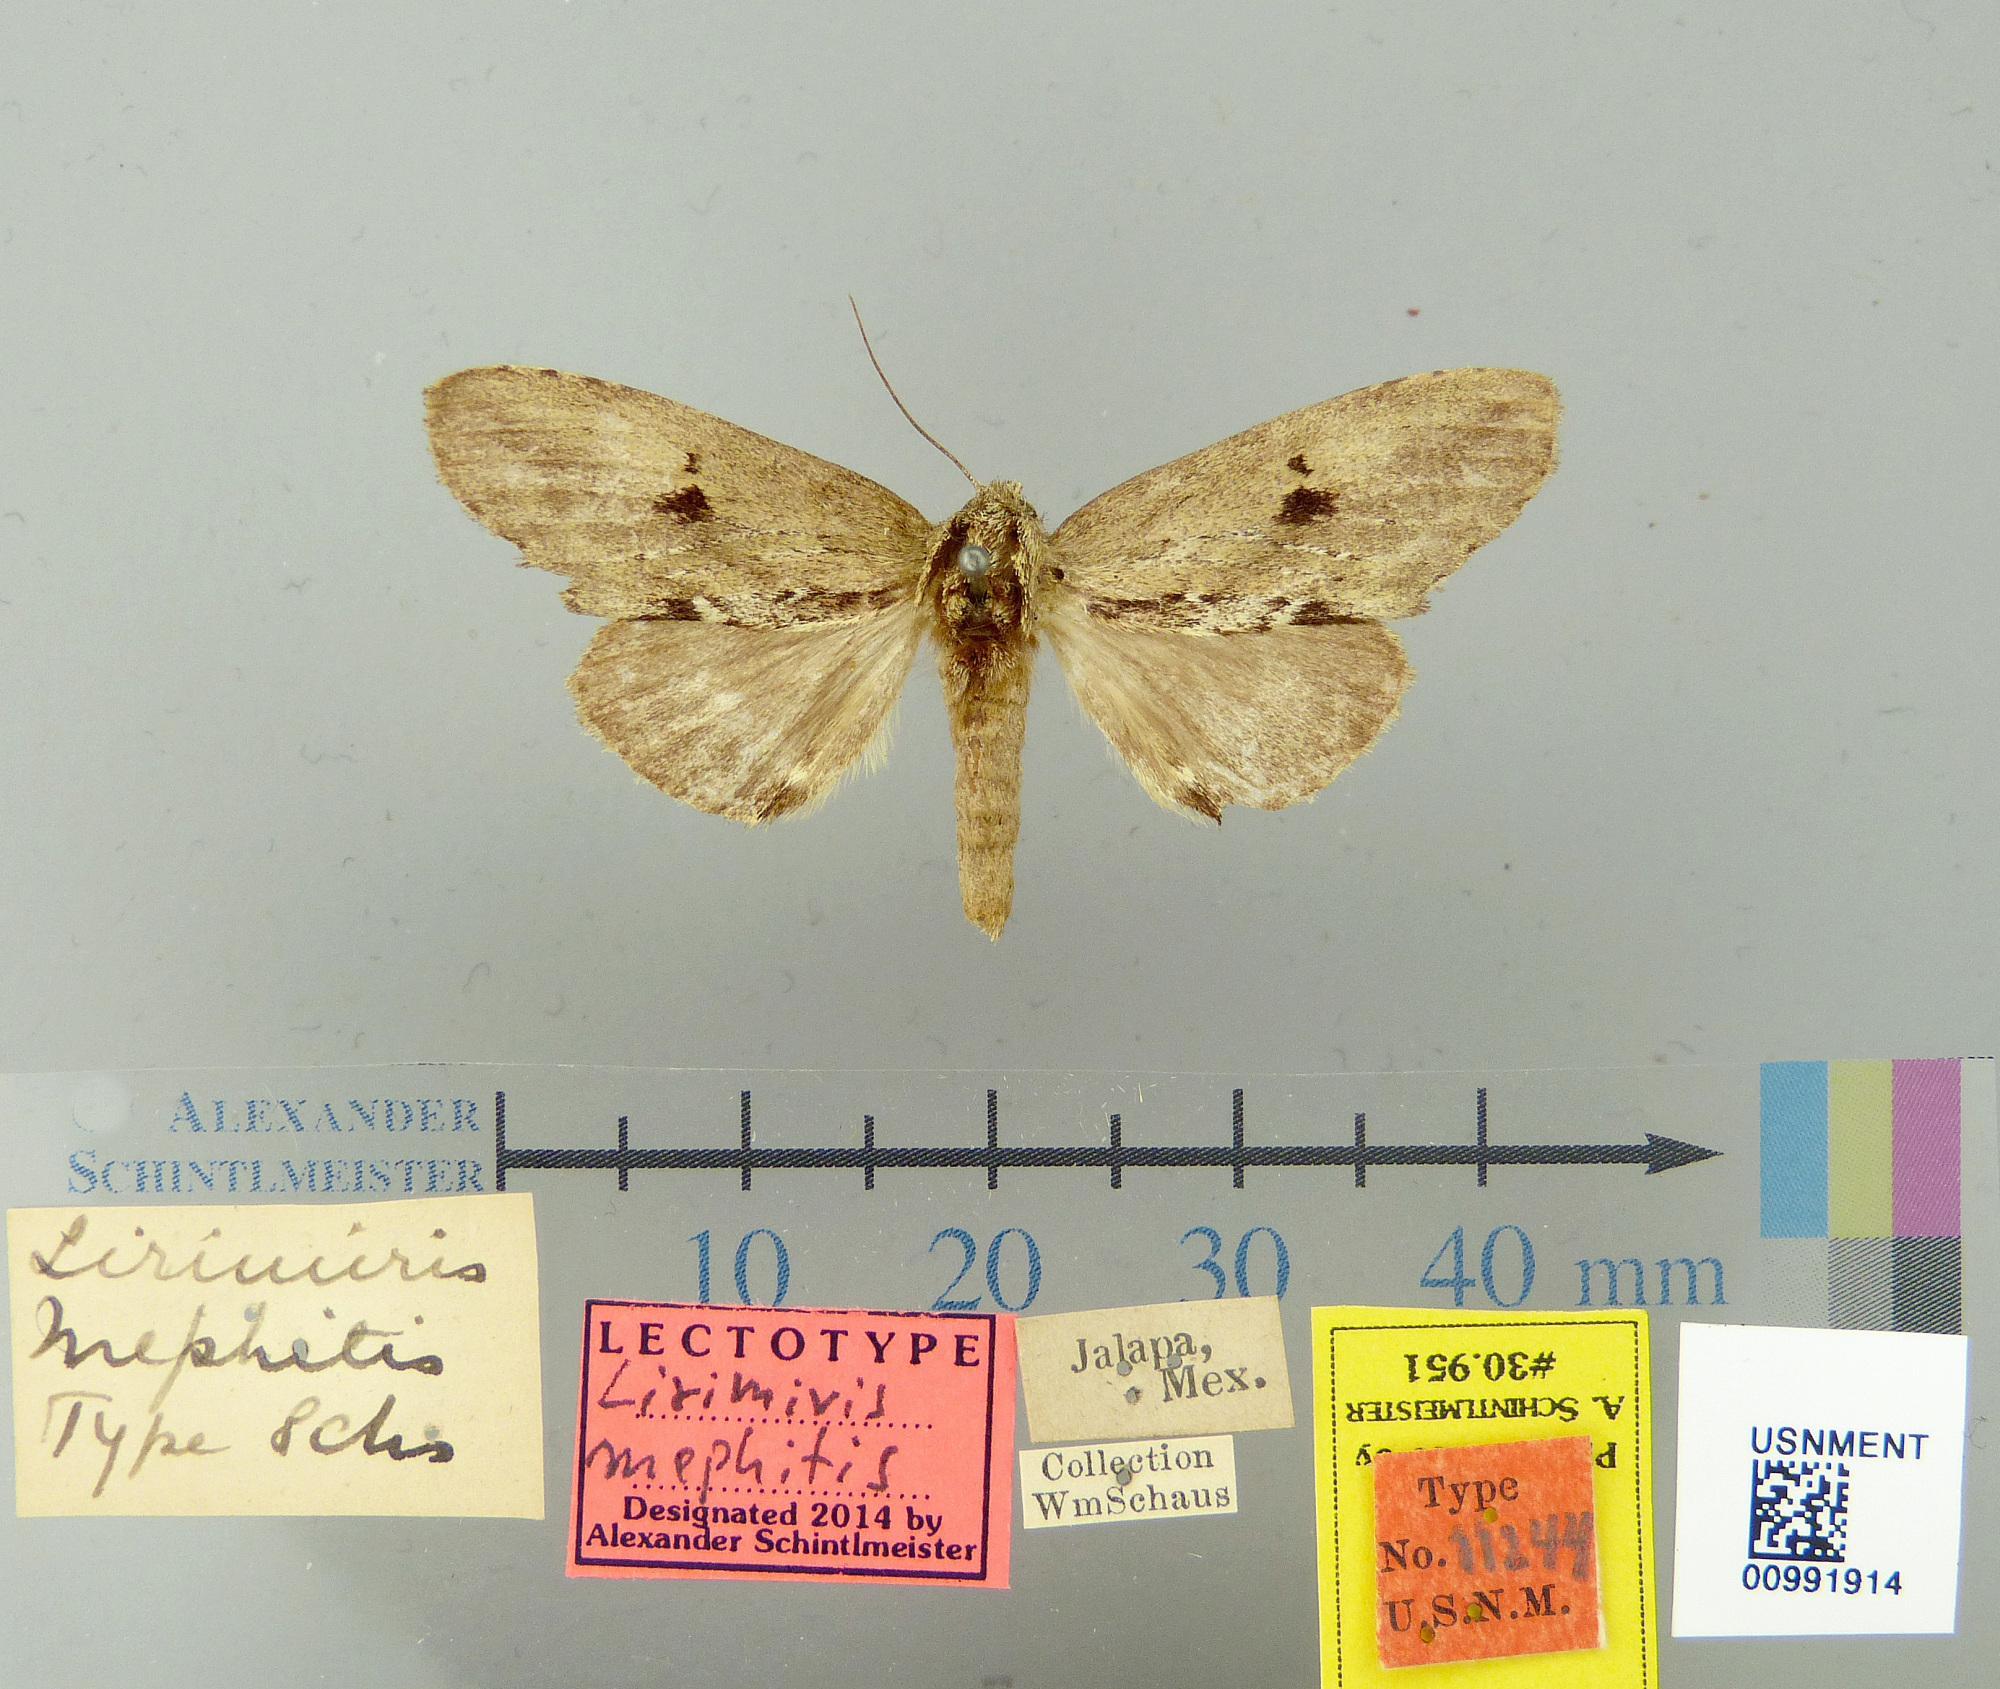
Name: Lirimiris mephitis
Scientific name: Lirimiris mephitis Schaus, 1894
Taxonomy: Animalia, Arthropoda, Insecta, Lepidoptera, Notodontidae
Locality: Jalapa, Unknown, Mexico